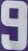
Number: 9